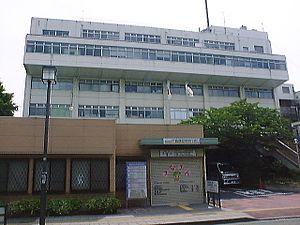
Minami est l'un des 18 arrondissements de la ville de Yokohama au Japon. Il est situé au centre de la ville.